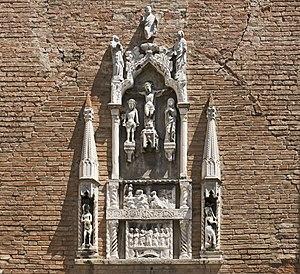
L'église Sant'Aponal est une église catholique du XVᵉ siècle à Venise, en Italie. Elle est située dans le quartier de San Polo.